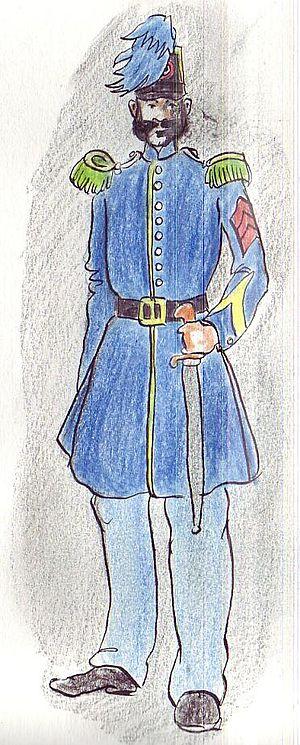
En France, le corps des chasseurs à pied est une subdivision de l'arme de l'infanterie dans l'Armée de terre française. Ce corps d'infanterie légère créé par Ferdinand-Philippe, duc d'Orléans à partir de 1837 est constitué des unités existantes et dissoutes partageant ses traditions, portant sa tenue bleue et se reconnaissant au travers de l'unique drapeau des chasseurs symbole de leur unité et de la cohésion de ce corps d'élite.